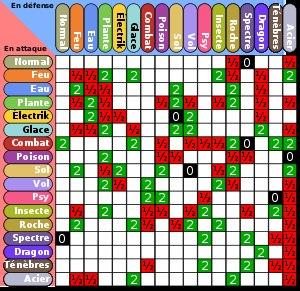
Le système de jeu de la série de jeux vidéo Pokémon, développée par Game Freak pour Nintendo et introduite au Japon en 1996, est fondé sur la capture et l'entraînement de 896 créatures appelées Pokémon, afin de les utiliser pour combattre des Pokémon sauvages et ceux d'autres dresseurs Pokémon. La puissance des Pokémon au combat est déterminée par leurs statistiques d'attaque, de défense et de vitesse et ils peuvent apprendre de nouvelles capacités en accumulant des points d'expérience ou si leur dresseur leur donne certains objets. Chaque génération successive de jeux a introduit de nouveaux Pokémon, de nouveaux objets et de nouveaux concepts de jeu. Certains de ces concepts de jeu sont d'abord apparus ailleurs que dans les jeux : ainsi, les combats doubles existaient déjà dans le dessin animé, tandis que les capacités spéciales sont similaires au « Pouvoir Pokémon » de Pokémon Trading Card Game.
Les types de Pokémon sont une caractéristique majeure du jeu vidéo Pokémon. Chacune de ces créatures possède un ou deux types, qui définissent l'ensemble des forces et faiblesses relatives des Pokémon, d'une façon similaire au jeu pierre-feuille-ciseaux. Au nombre de quinze dans les premiers jeux, les types sont aujourd'hui dix-huit après l'apparition des types Acier et Ténèbres à la seconde génération puis Fée à la sixième génération. Les rapports entre les types ont été légèrement modifiés à cause de ces changements.
La deuxième génération de Pokémon désigne les cent Pokémon numérotés dans le Pokédex de 152 à 251, apparus avec les jeux Pokémon Or et Argent.